Small nucleolar RNA Z185

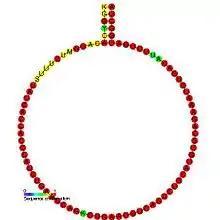
Predicted secondary structure and sequence conservation of snoZ185

In molecular biology, Small nucleolar RNA Z185 is a non-coding RNA (ncRNA) molecule which functions in the modification of other small nuclear RNAs (snRNAs). This type of modifying RNA is usually located in the nucleolus of the eukaryotic cell which is a major site of snRNA biogenesis. It is known as a small nucleolar RNA (snoRNA) and also often referred to as a guide RNA.